Robert Antoine

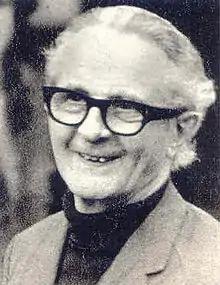
Robert Antoine (1914-1981)

Robert Antoine (1914 in Belgium – 1981 Calcutta, India) was a Belgian Jesuit priest, missionary in India. Professor of Comparative Literature at the Jadavpur University, he was a Sanskritist and musician. He was co-founder, with Pierre Fallon, of Shanti Bhavan, a dialogue centre at Calcutta.